Kurush Bharucha-Reid

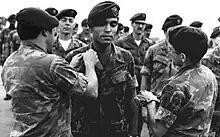
KB being promoted to First Sergeant

Then, in 1983, he was selected to attend Officer Candidate School. He was then commissioned as a Second Lieutenant in the US Army's Military Intelligence career field after receiving his bachelor of science degree from the State University of New York in 1988.